Through the Dark (2016 film)

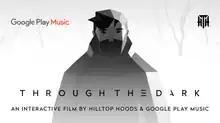
Promotional poster

Through the Dark is a 4 minute 3D-animated interactive film, which is viewed in a web browser and rendered in real-time. The film is a collaboration between Google Play Music and Australian hip hop group Hilltop Hoods, featuring the band's song of the same title ("Through the Dark"). The song was written by band member MC Pressure (Daniel Smith) after his son was diagnosed with leukemia at eight-years-old. Based on this experience, which is told through the song's lyrics, the film tells an emotional story of a boy and his father. "Through the Dark" has been awarded over 50 accolades at international award shows.